Evolve (video game)

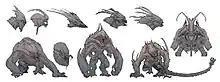
Concept art of "Evolve"s "Goliath" Monster

"Evolve" features a Cthulhu-inspired artstyle. As a result, much of the wildlife were intentionally designed to feature tentacles. Robb had previously drawn a lot of esoteric monster designs but the publisher, THQ at the time, thought that while the designs looked unique, they would not benefit the game. The team then began developing "marketing monsters" with a more stereotypical design. The original Goliath was based on a lobster, but changed to "a hybrid between King Kong and Godzilla", according to "Evolve"s producer, Robb. Anthropological design features were later added to Goliath's design to make the players feel more connected to the Monsters, especially when they are killed in the game. For the second monster, Kraken, the team wanted to create an electricity-based creature and looked at marine creatures, such as eels, for inspiration. The third monster, Wraith, was inspired by sirens. The team noted that the key feature of this monster was its abduction ability, which the design team felt would capture the tense and exciting moments of classic monster movies. The team had designed more than three monsters, but many of them were dropped due to technical issues with "Evolve"s artificial intelligence system, abilities that were deemed to be too powerful, and animation problems.